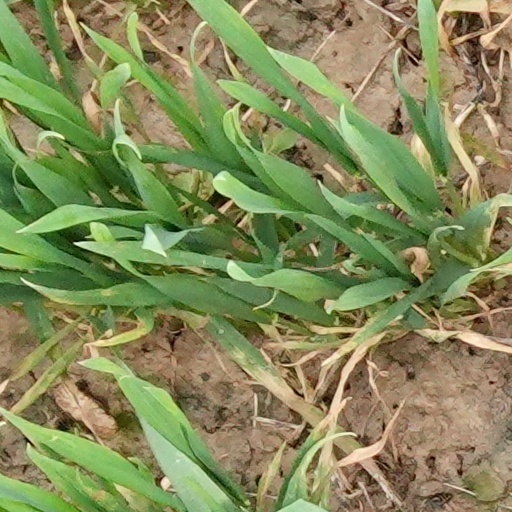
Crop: wheat